Championship Manager 2008

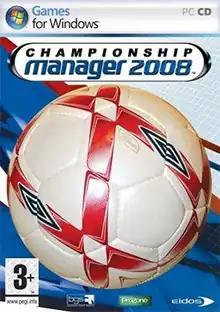

Championship Manager 2008 is football management simulation video game in Eidos Interactive's "Championship Manager" series. It is available for Microsoft Windows and Mac, and there is no PlayStation Portable version as there was in "Championship Manager 2007". The game was released on 2 November 2007.